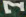
Number: 7